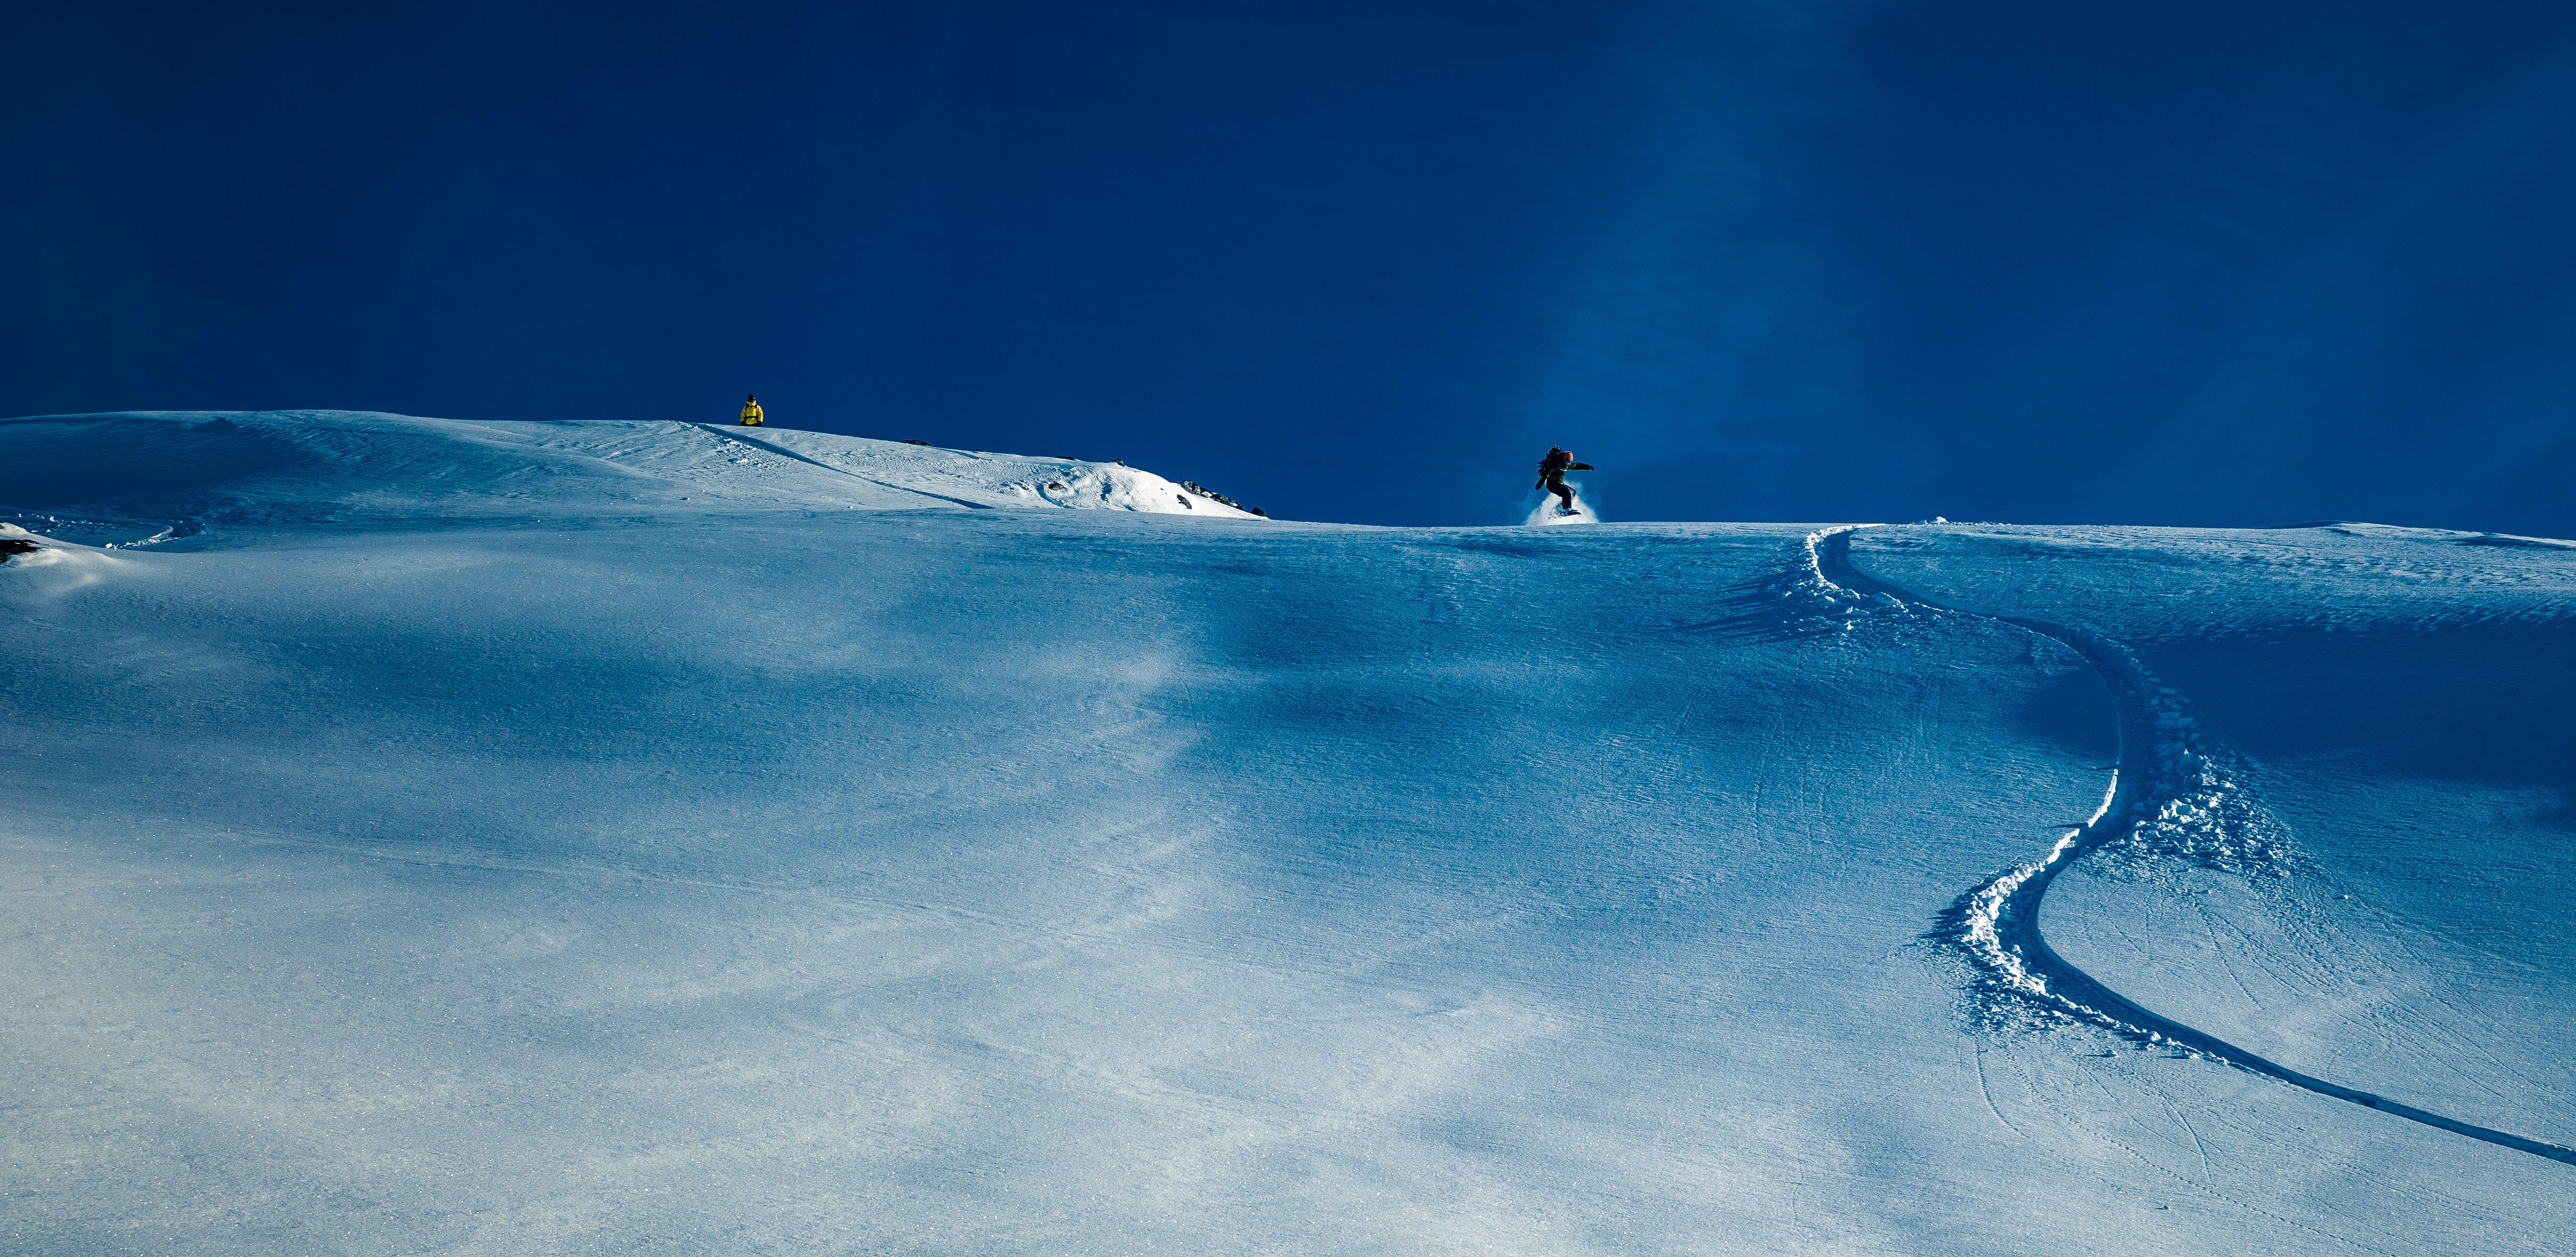
landscape, sea, nature, ocean, person, mountain, snow, cold, winter, sport, wave, ice, weather, blue, arctic, extreme sport, skiing, iceberg, outdoors, sports, freezing, arctic ocean, atmosphere of earth, geological phenomenon, wind wave